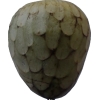
Label: cherimoya